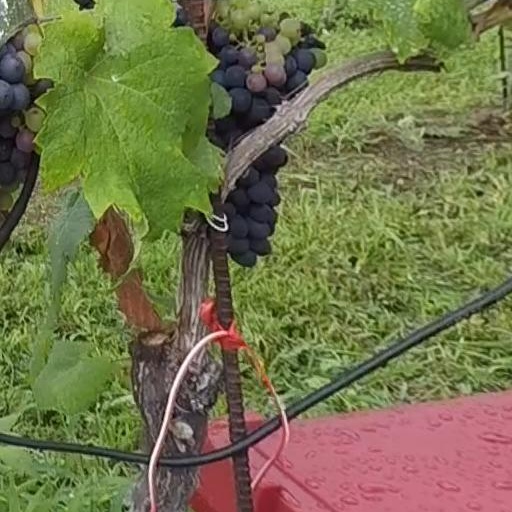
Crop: grape